SM-65 Atlas

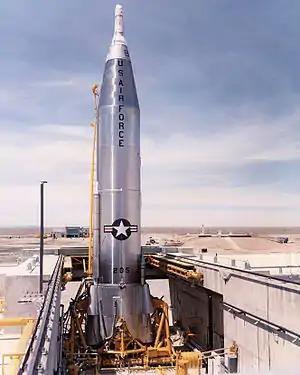
SM-65D Atlas missile 58-220, F. E. Warren AFB.

The SM-65D Atlas, or Atlas D, was the first operational version of the Atlas missile and the basis for all Atlas space launchers, debuting in 1959. Atlas D weighed (without payload) and had an empty weight of only ; the other 95.35% was propellant. Dropping the booster engine and fairing reduced the dry weight to , a mere 2.02% of the initial gross weight of the vehicle (still excluding payload). This very low dry weight gave Atlas D a range of up to , or to orbit payloads without requiring an upper stage. It first flew on 14 April 1959.